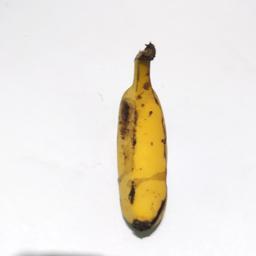
Ripeness: Ripe